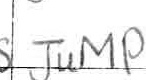
Label: jump